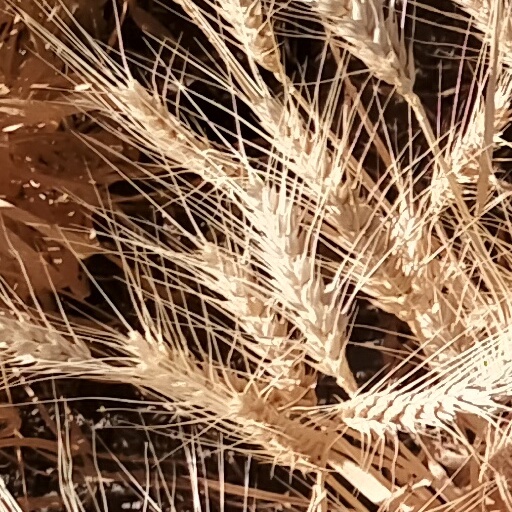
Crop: wheat